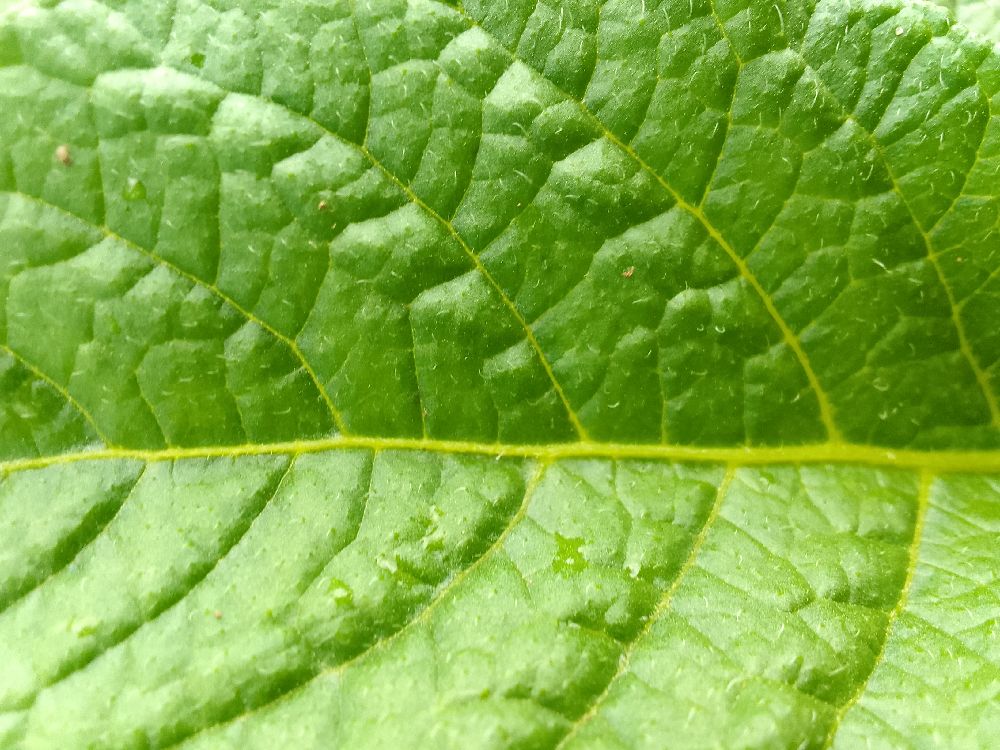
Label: Healthy